Vemana

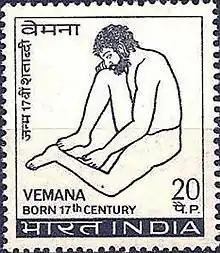
Vemana on a postal stamp

Vemana, popularly known as Yogi Vemana, was an Indian philosopher and poet in the Telugu language. His poems are known for their use of simple language and native idioms. They discuss the subjects of yoga, wisdom and morality.